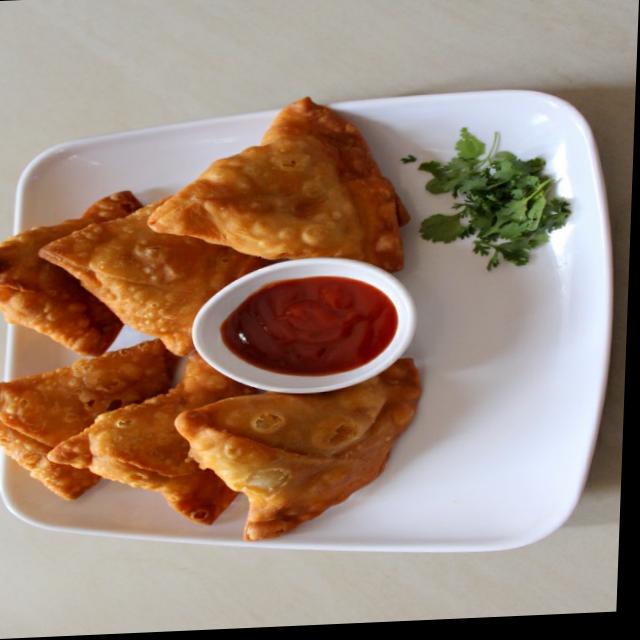
Dish: samosa